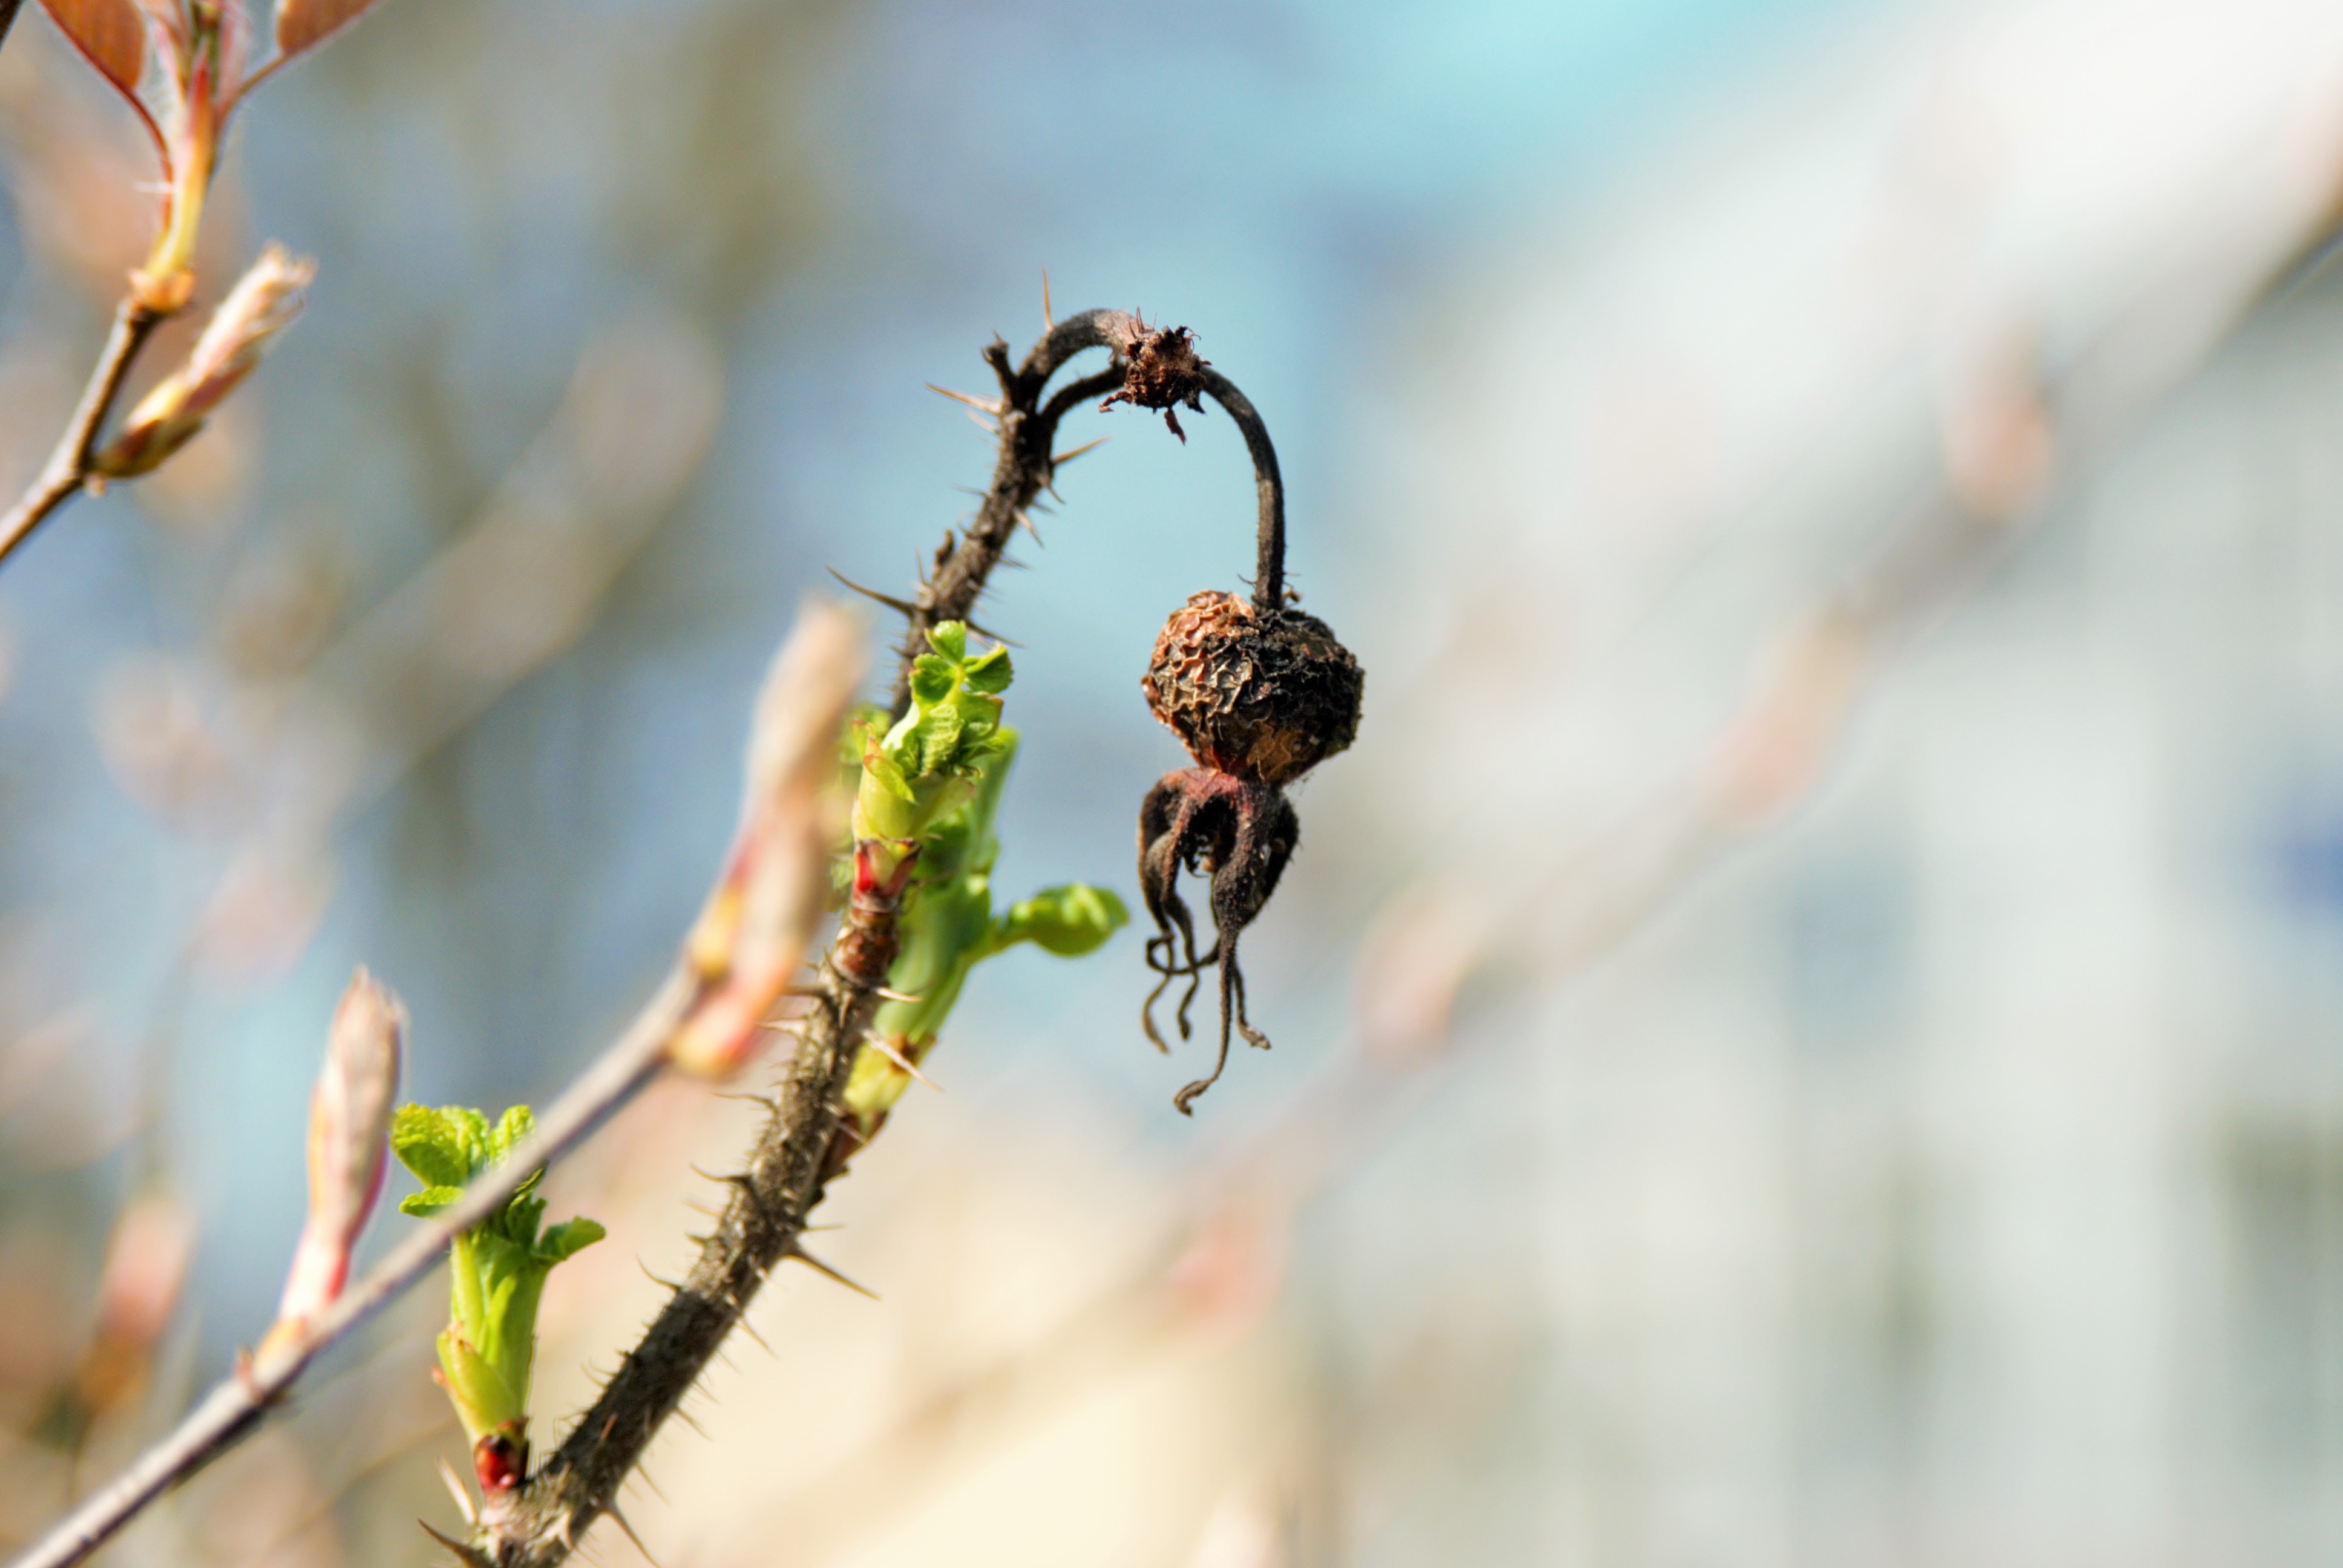
nature, branch, plant, photography, leaf, flower, wildlife, live, spring, green, insect, contrast, blue, death, flora, fauna, invertebrate, twig, close up, beginning, wild rose, macro photography